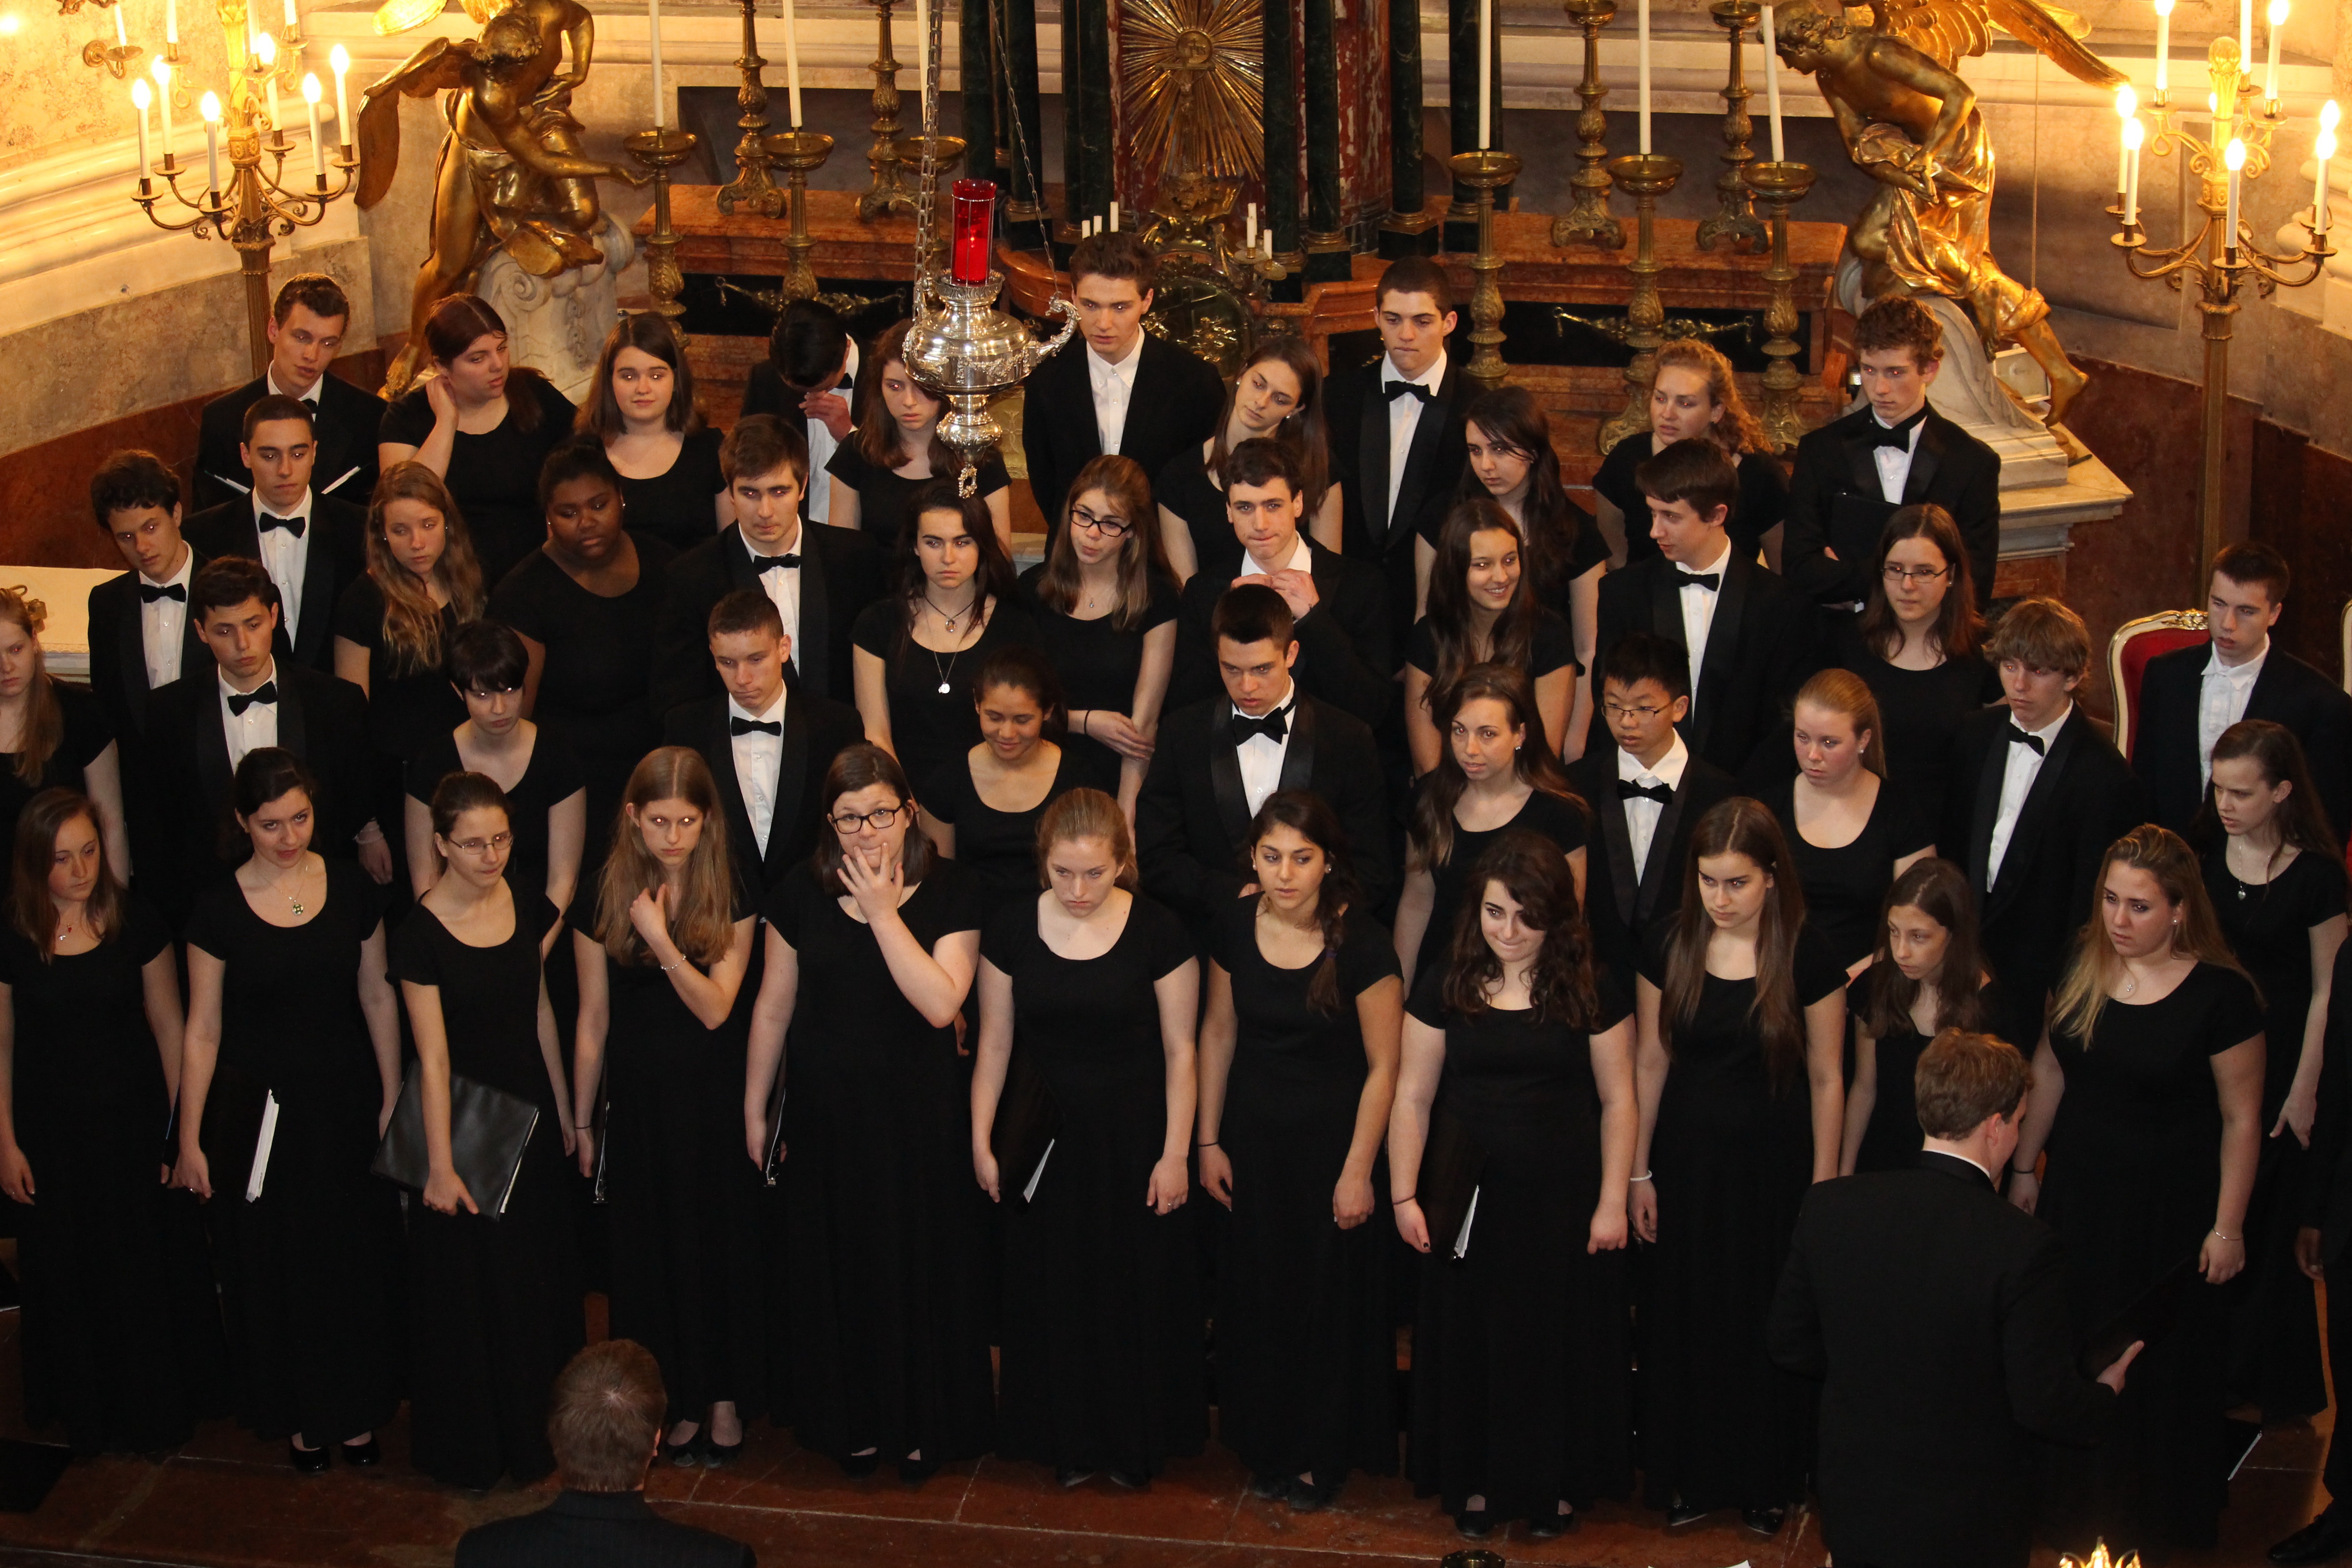
person, singer, castle, church, choir, chapel, musician, profession, sing, orchestra, schonbrunn, castle chapel, musical ensemble, musical theatre, church choir, choral singing